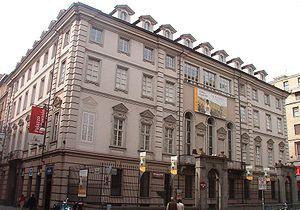
Le Palazzo Bricherasio est un palais du XVIIᵉ siècle qui se situe à Turin au 20 via Lagrange à proximité de la piazza San Carlo